Phu Kradueng National Park

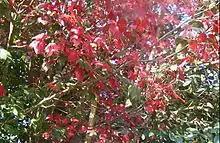
"Acer calcaratum" leaves in Phu Kradueng

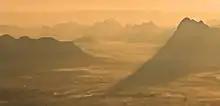
Sunrise view from the mountain

Phu Kradueng National Park, in the Si Than sub-district of Amphoe Phu Kradueng, Loei Province, is a national park in Thailand. It has a high point of 1,316 m (4318 ft) elevation at Khok Moei. It was proclaimed a national park on 23 November 1962, making it the second national park of Thailand after Khao Yai National Park.